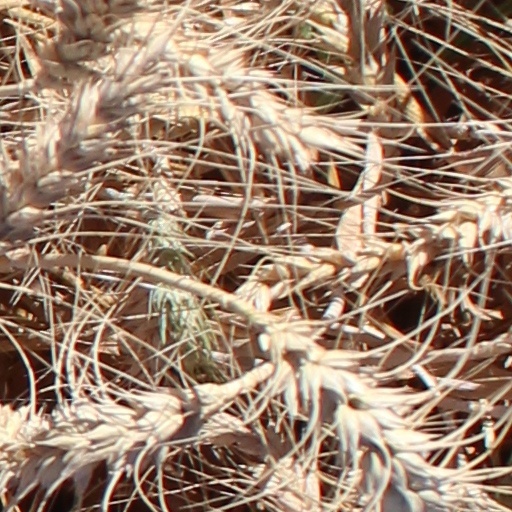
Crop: wheat